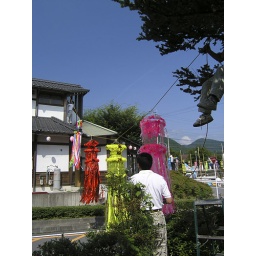
It's traditional to hang colourful squid across the roads in Kuma in memory of that time flying squids attacked Japan